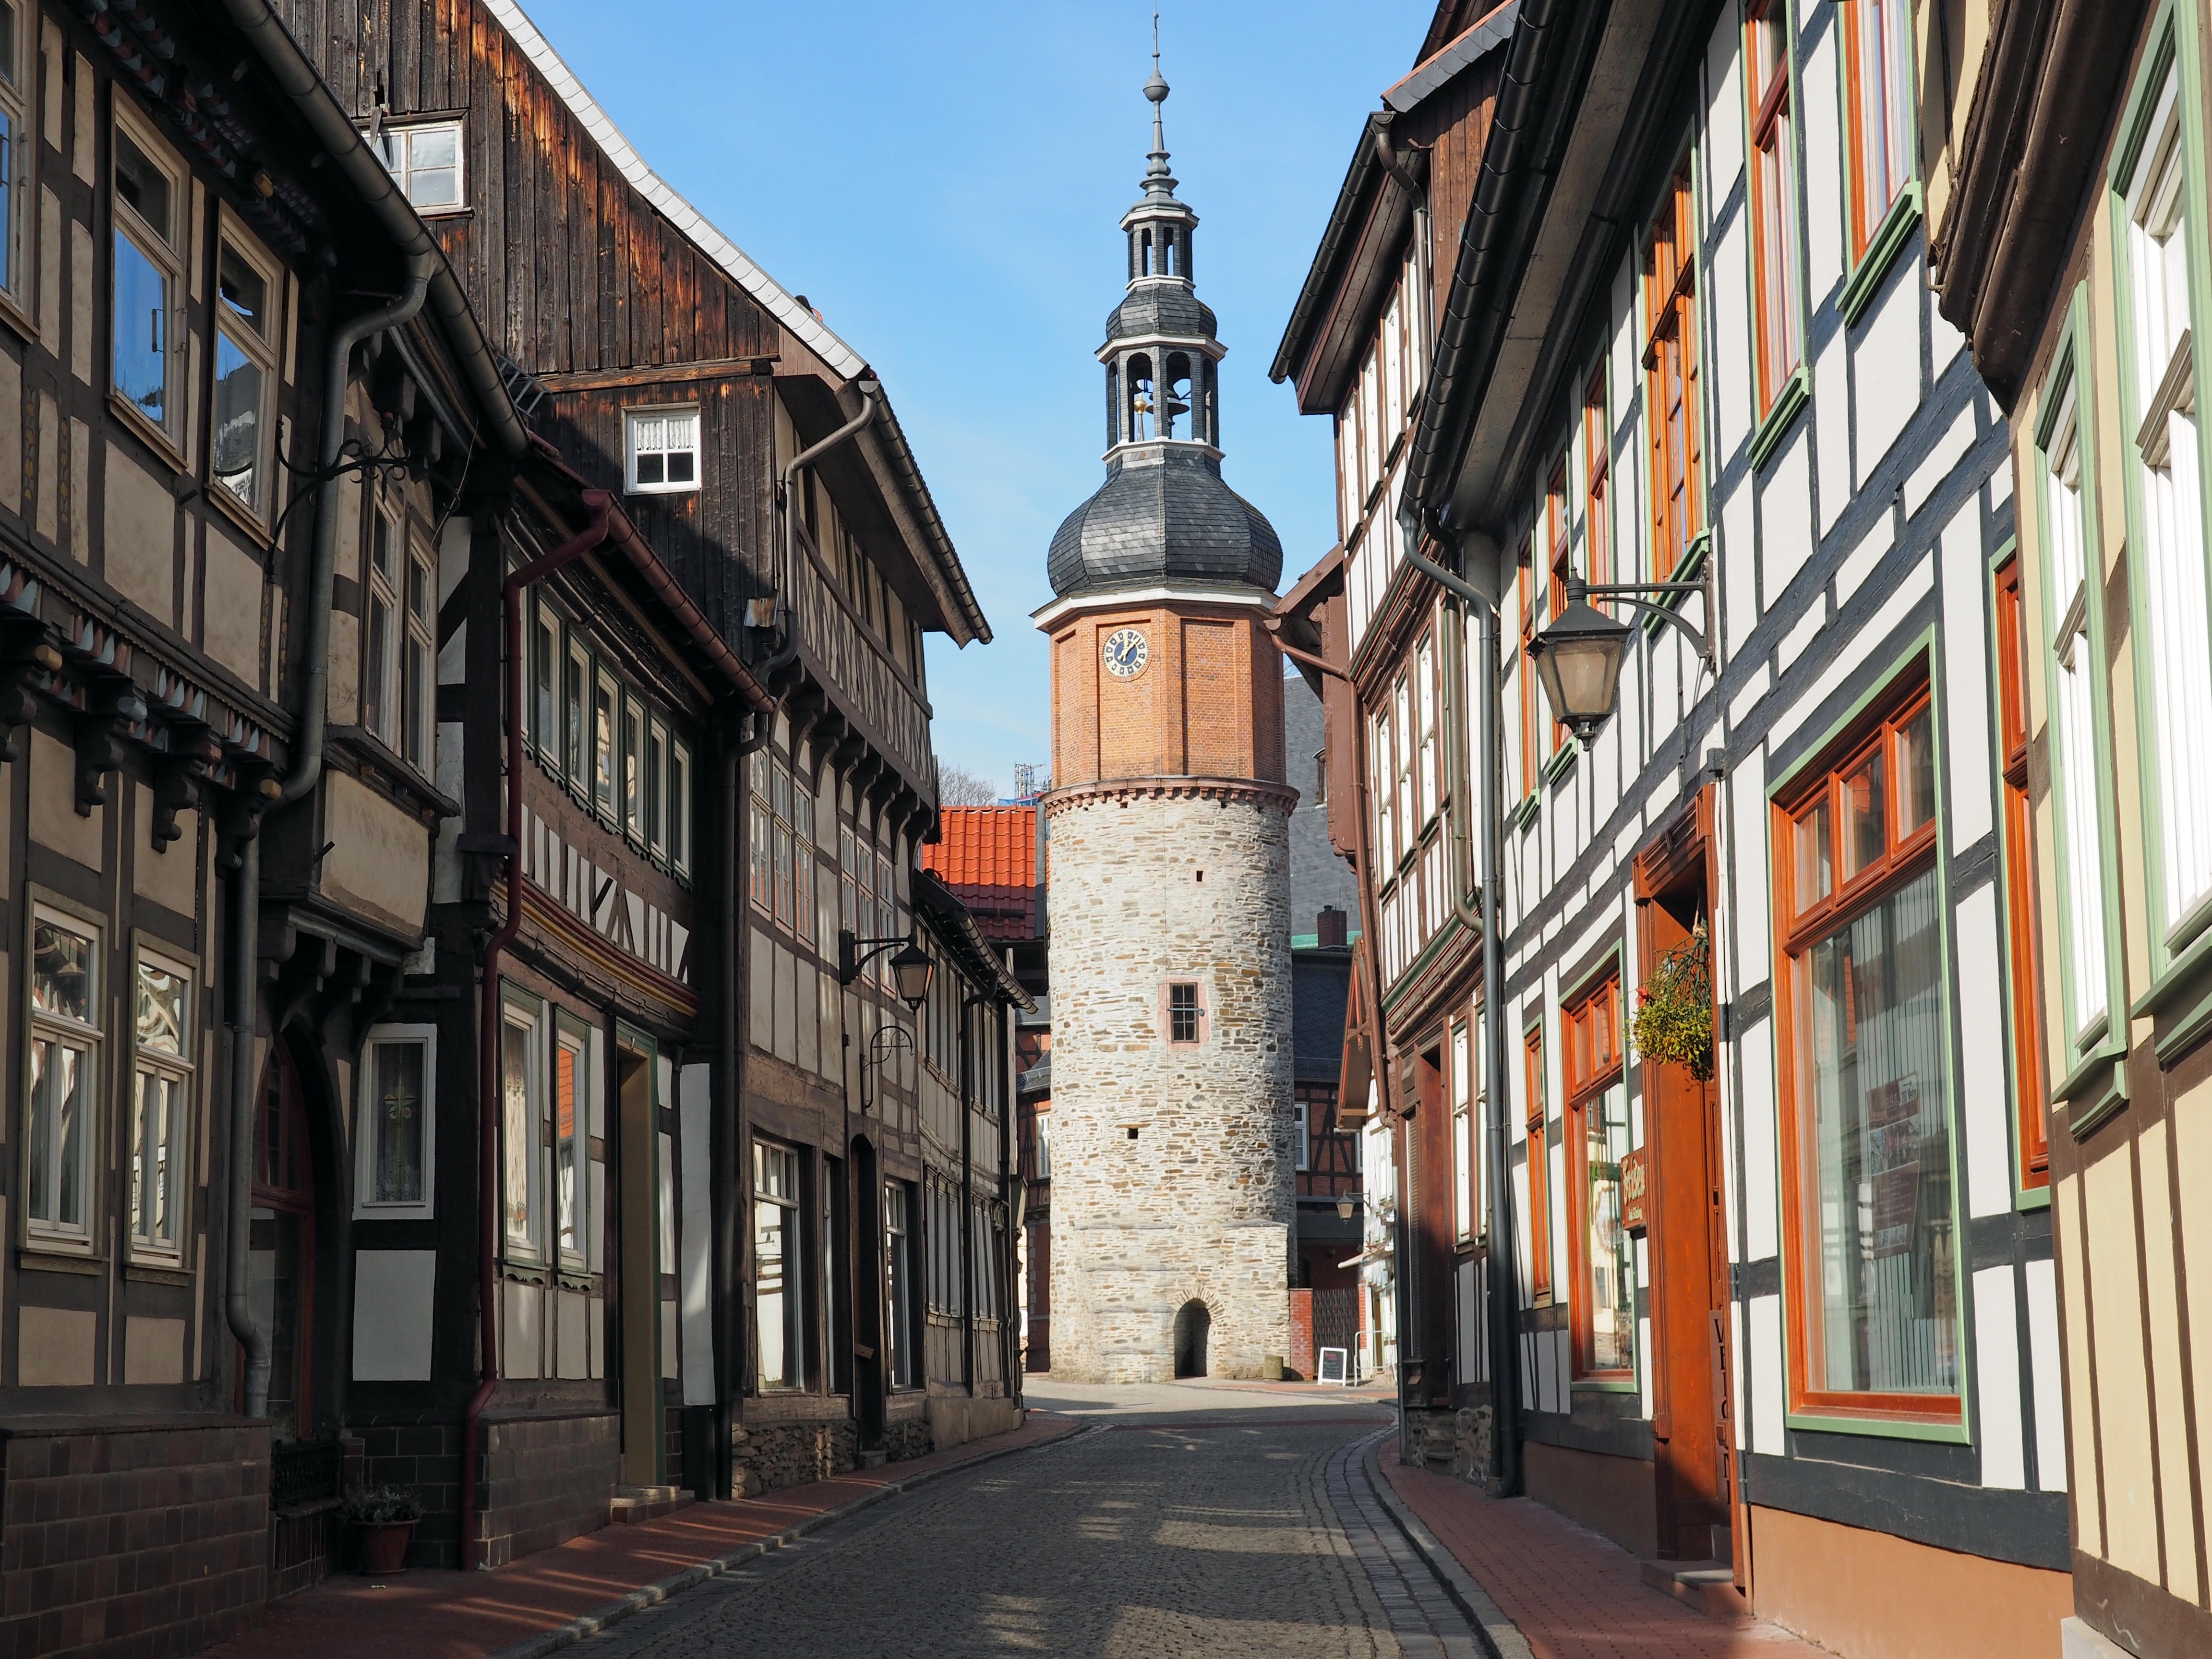
nature, architecture, road, street, town, alley, city, home, cityscape, downtown, human, facade, place of worship, infrastructure, neighbourhood, urban area, human settlement